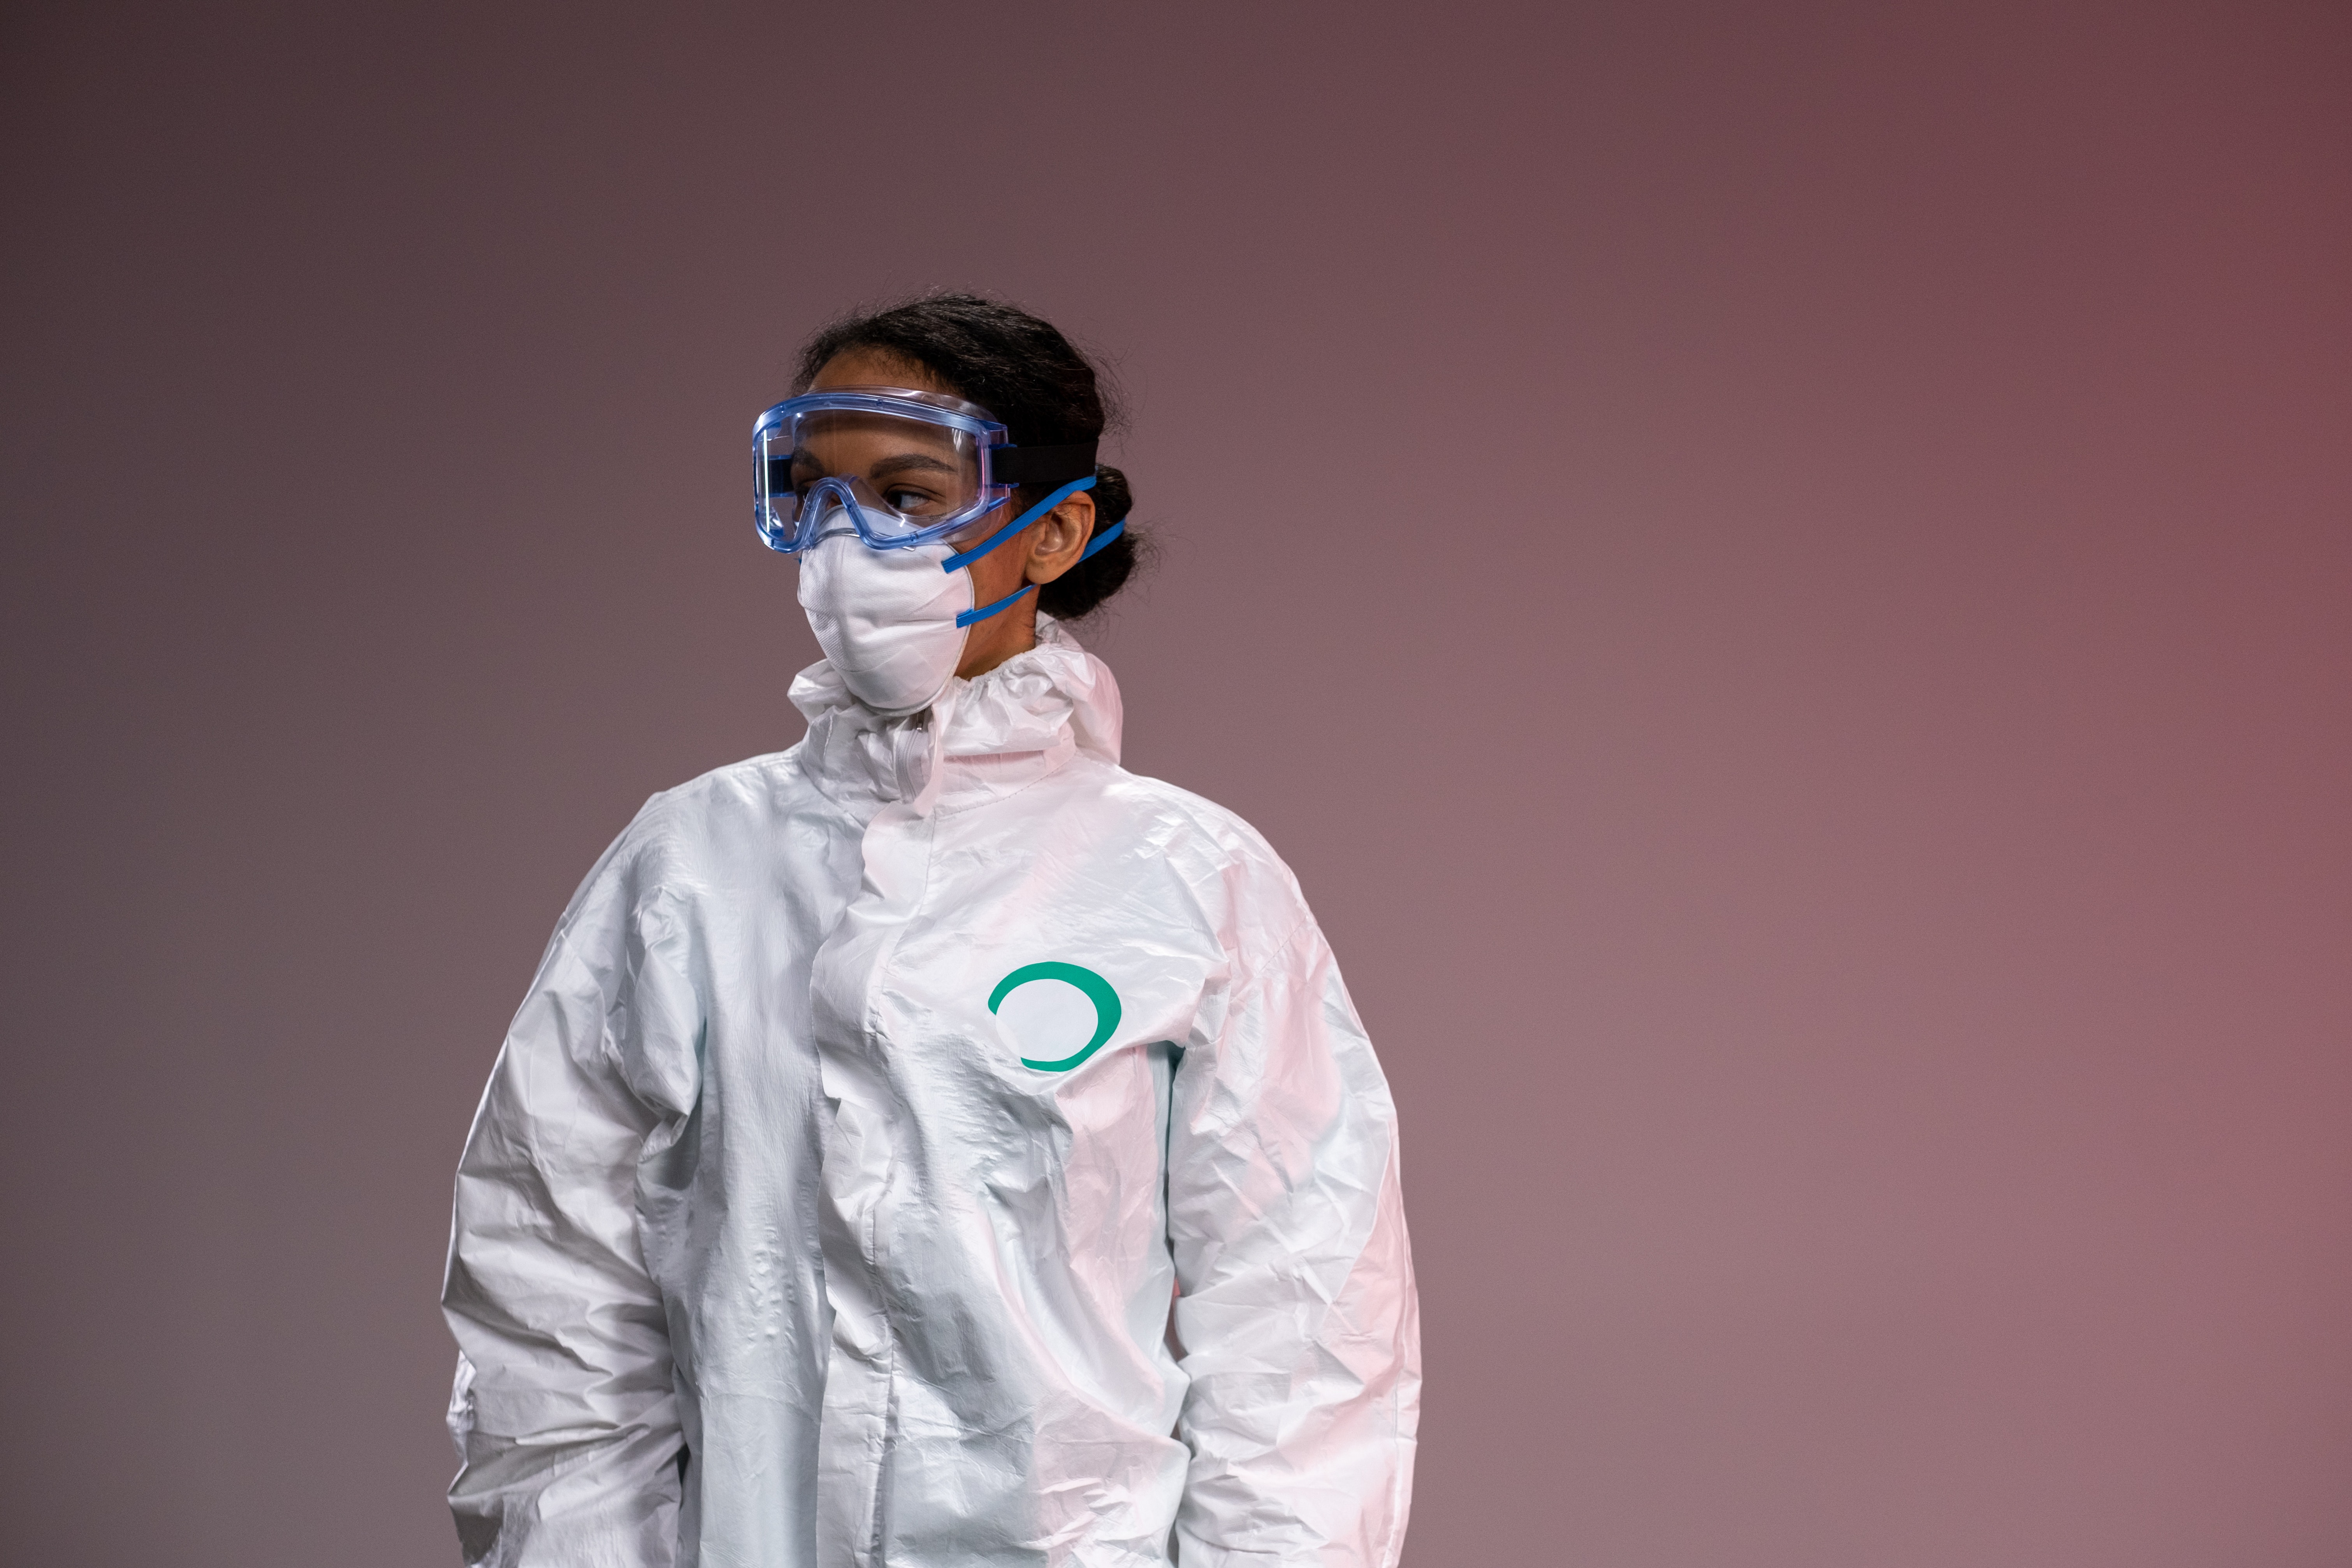
vaccine, outerwear, vision care, sleeve, eyewear, gesture, workwear, sports gear, glove, flash photography, performing arts, gadget, personal protective equipment, entertainment, electric blue, fashion design, mask, event, audio equipment, headphones, magenta, fictional character, costume, formal wear, t shirt, hoodie, animation, service, darkness, hood, performance, child, uniform, medical, top, public event